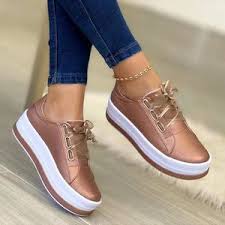
Label: Sneaker